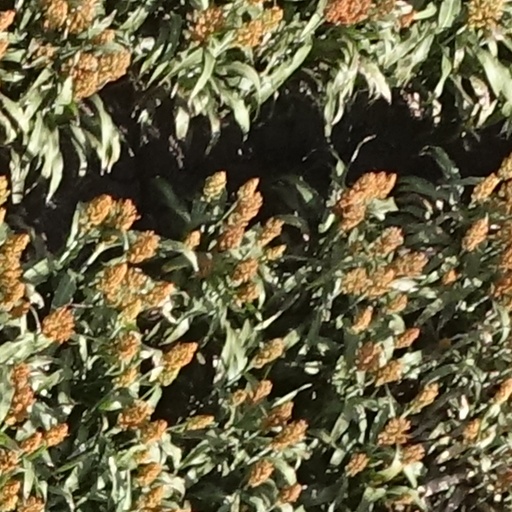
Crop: sorghum